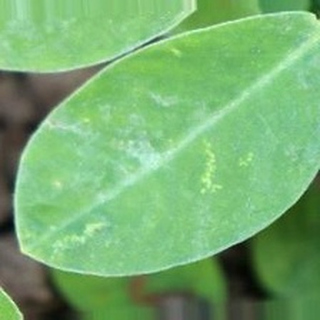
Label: healthy_groundnut